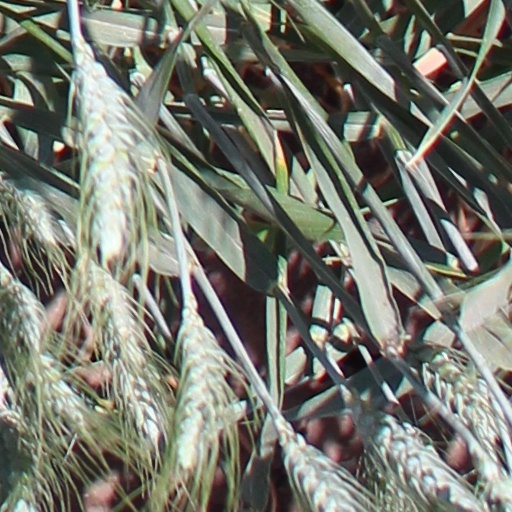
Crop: wheat